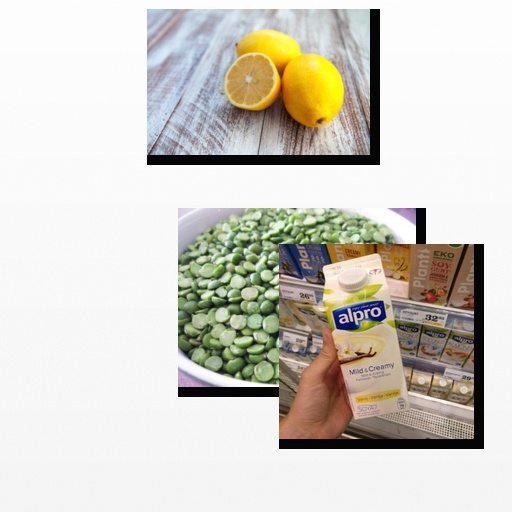
Food items: vanilla_soy_yogurt, peas, lemon